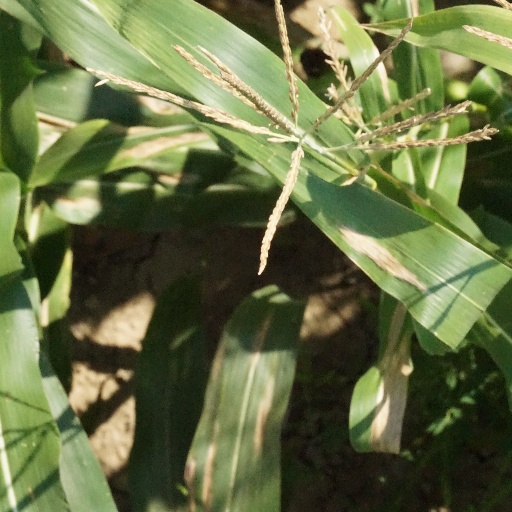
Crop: maize; corn